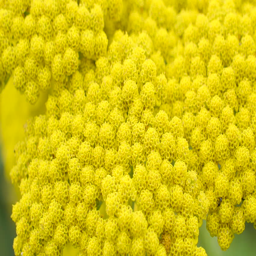
the yellow flower from a small plant in the garden waving on the breeze of the wind